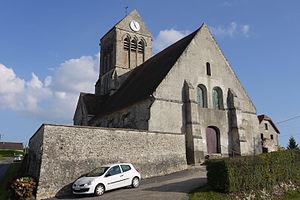
Église d'Épieds.
Cet article recense les monuments historiques du sud de l'Aisne, en France.
L'église Saint-Médard est une église située à Épieds, en France.
Épieds est une commune française située dans le département de l'Aisne, en région Hauts-de-France.
Cet article recense les monuments historiques français classés en 1920.